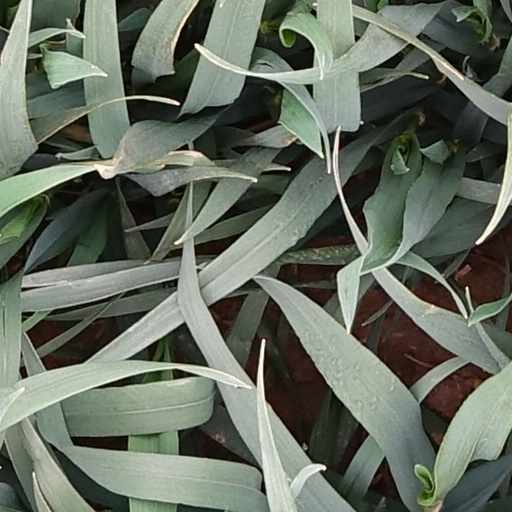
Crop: wheat